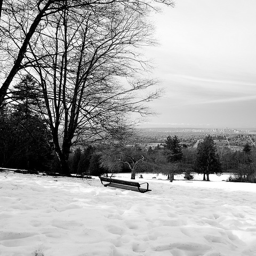
A snow covered ski slope with lots of trees.
The snow covered hillside is ready for the sledders.
A park bench is in the white fluffy snow.
A bench with snow around it and trees with no leaves
a snowy landscape surrounded by lifeless trees and a bench